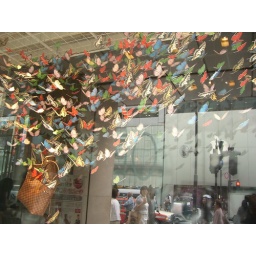
window display at the LV store in Ginza, its butterflies flying out of a LV bag